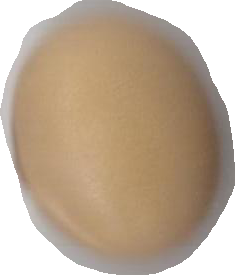
Variety: Anjasmoro